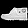
Label: Ankle boot